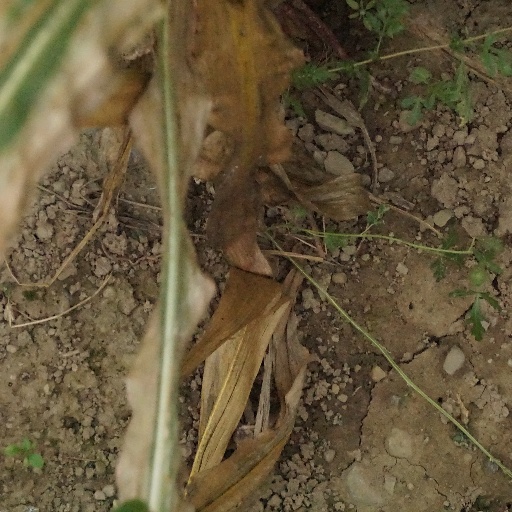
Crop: maize; corn